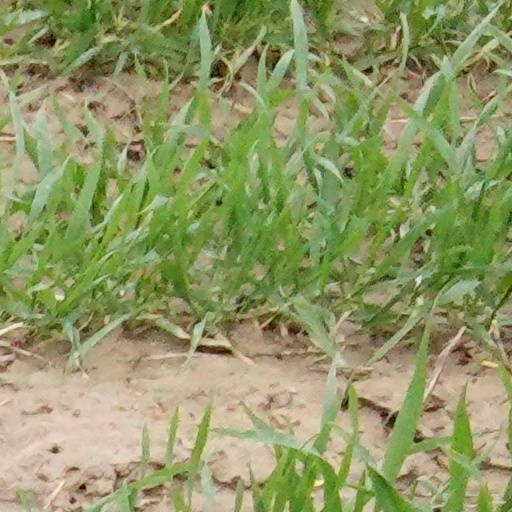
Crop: wheat